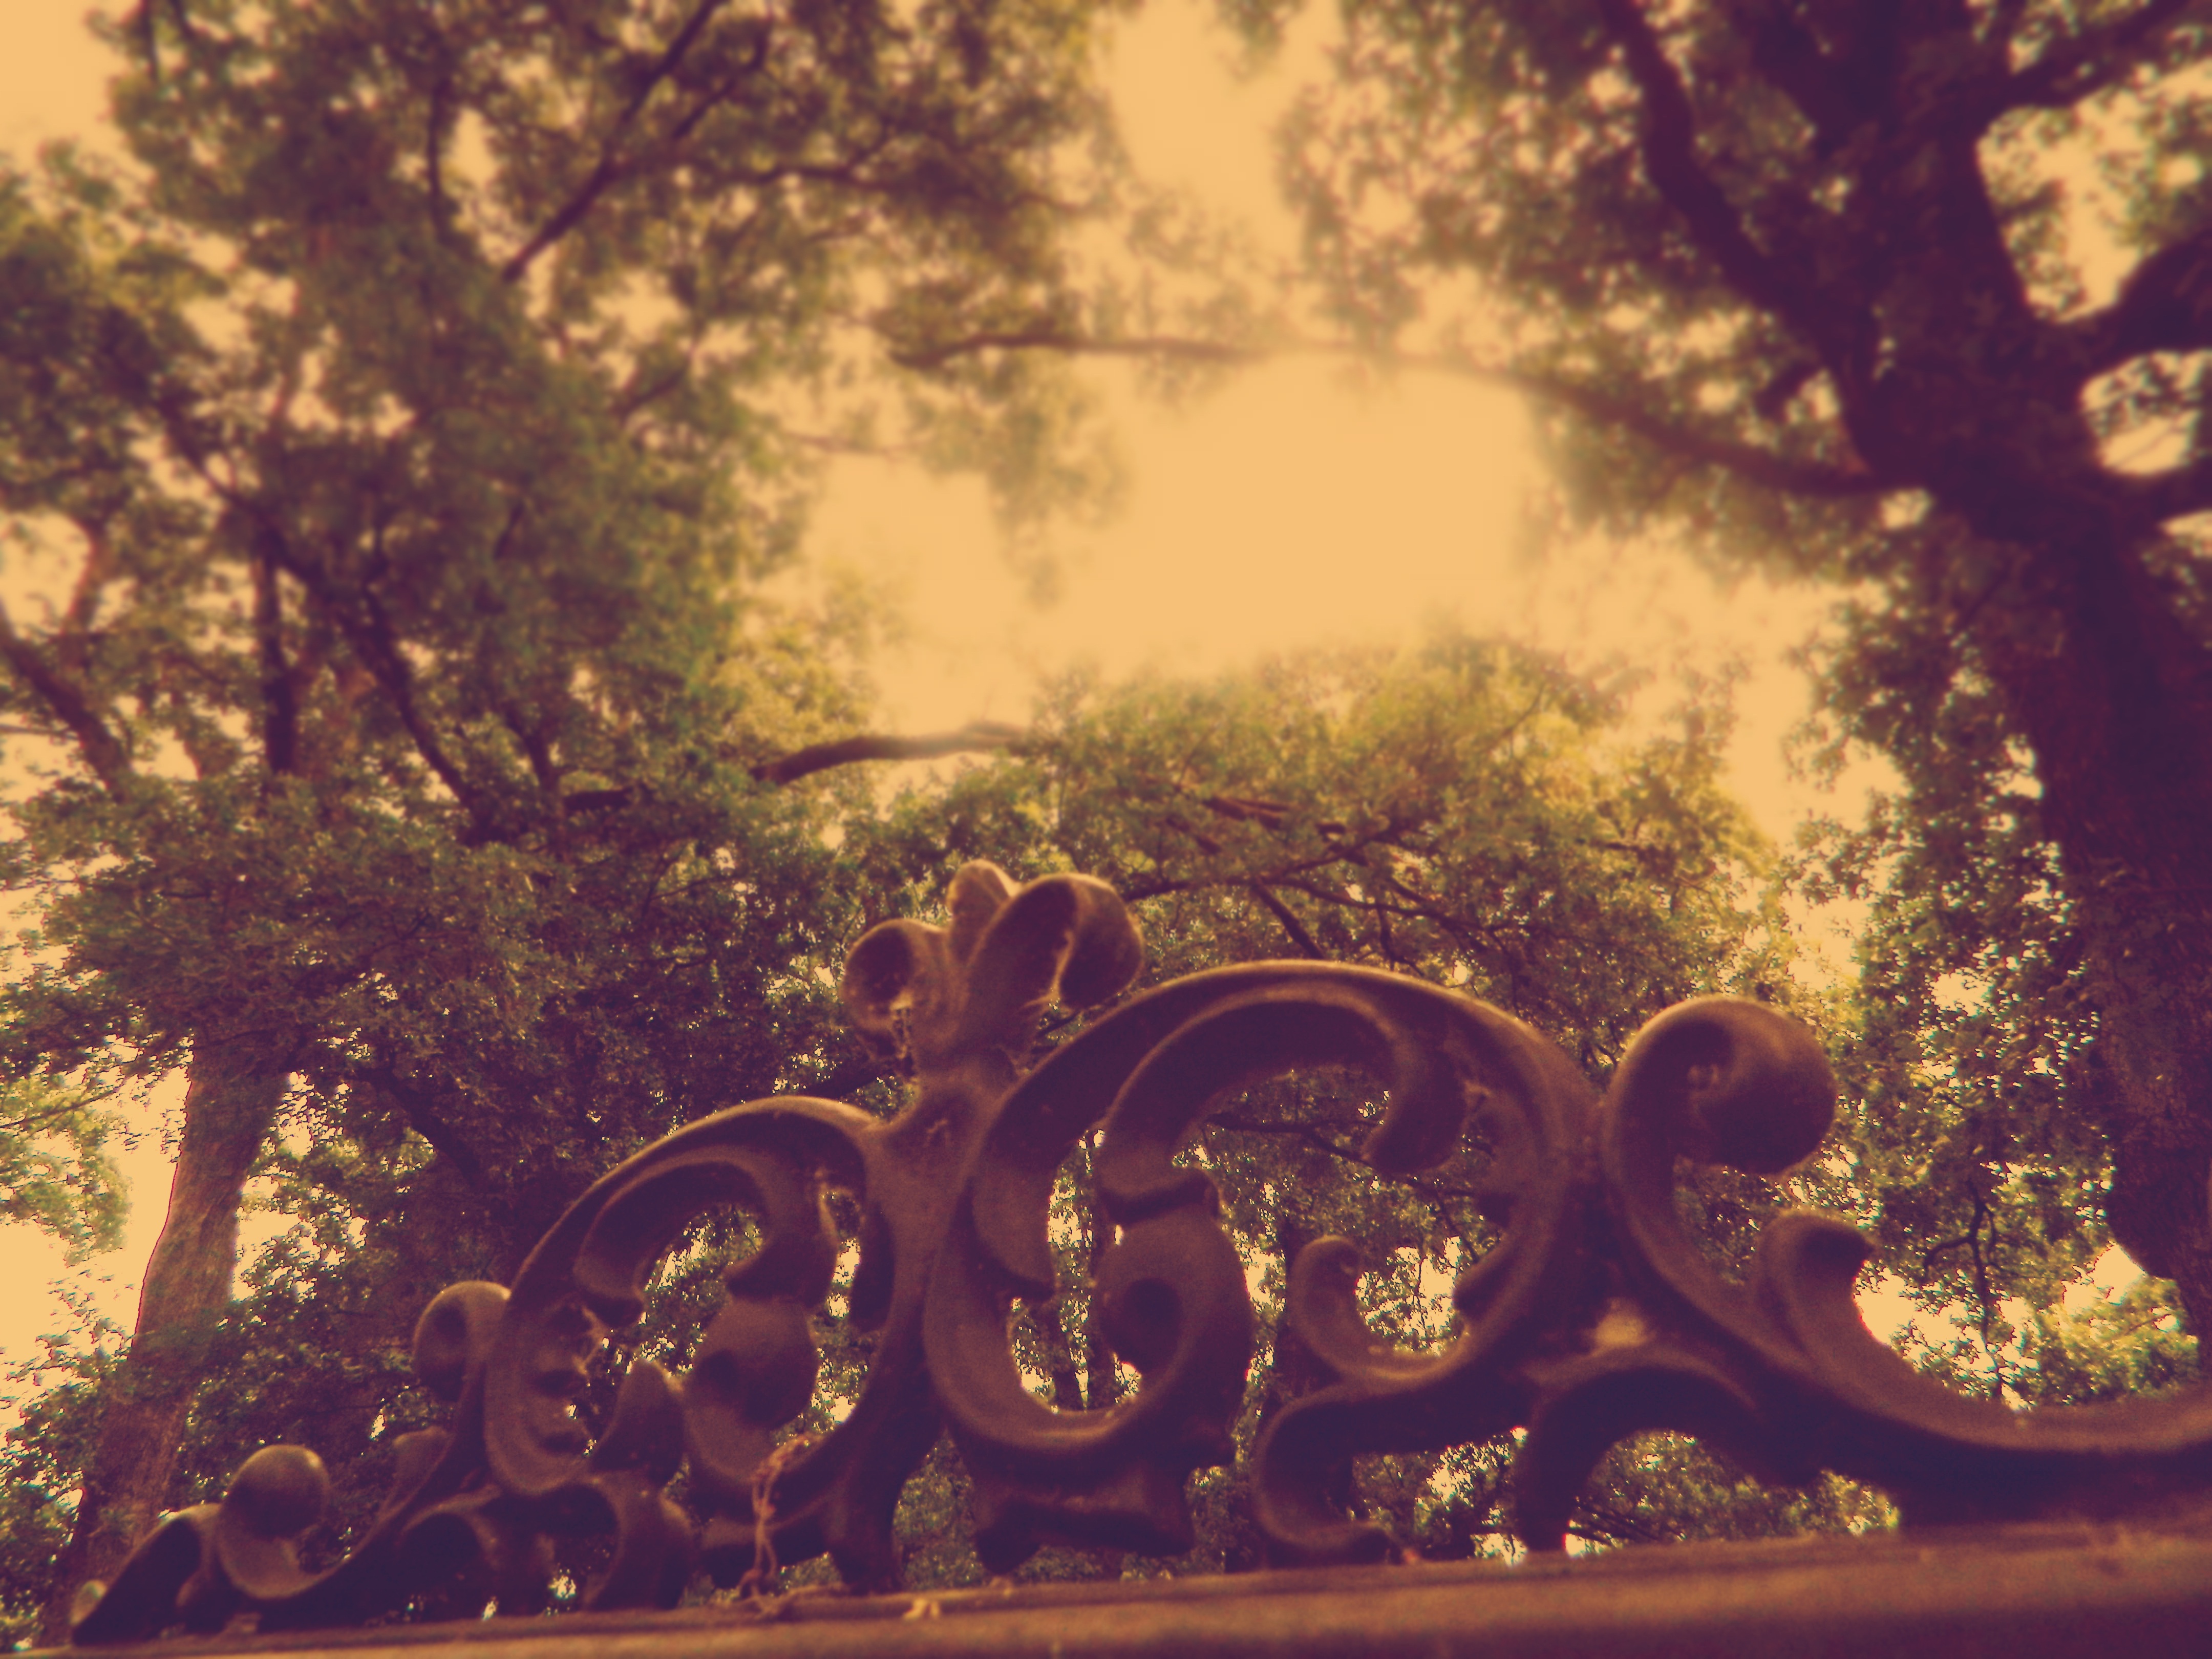
tree, branch, plant, sunlight, morning, leaf, flower, evening, autumn